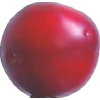
Label: cherry_wax_red